Quo Vadis (1951 film)

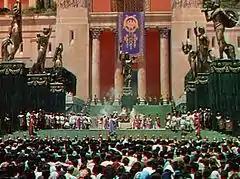
Scene from "Quo Vadis"

Marcus Vinicius is a Roman military commander and the legate of the XIV Gemina. Returning from wars in Britain and Gaul, he stays in the house of Aulus Plautius, a retired Roman general, and becomes smitten with Lygia, a Lygian hostage of Rome in the old general's care. Unbeknownst to Marcus, Lygia, Aulus, and his household are devout Christians, who host Paul the Apostle that very night. Petronius, Marcus' uncle, persuades Nero to give the girl to his nephew as a reward for his services. Lygia resents this arrangement, but eventually falls in love with Marcus.